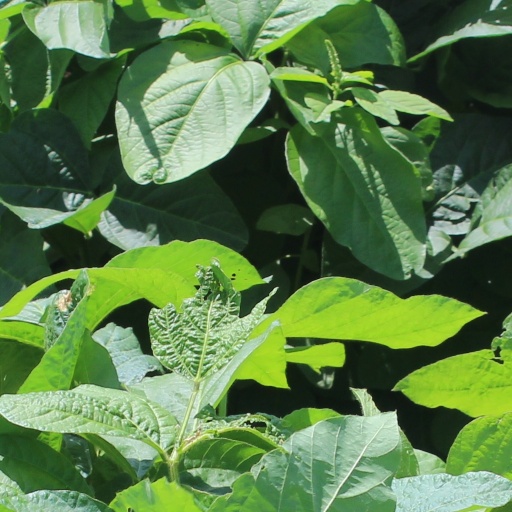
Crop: soybean